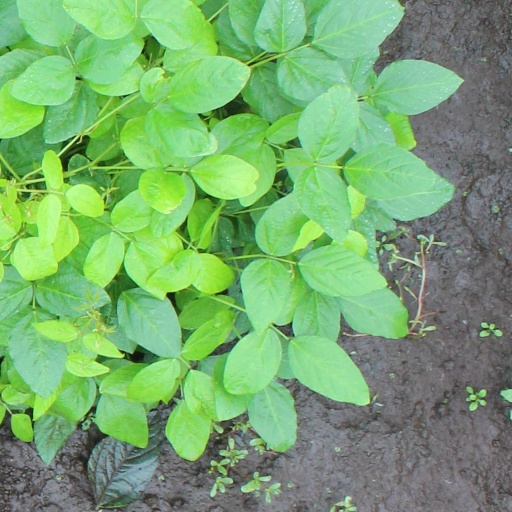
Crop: soybean